Stupas in Sri Lanka

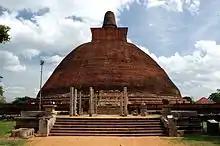
Jetavanaramaya in Anuradhapura is the biggest brick structure in the world.

King Mahasena (276-303 CE) is credited with building the largest of them all - the Jetavana, which has a diameter of at the base. Though the present height is estimated at , the original height is supposed to have been 400 feet.